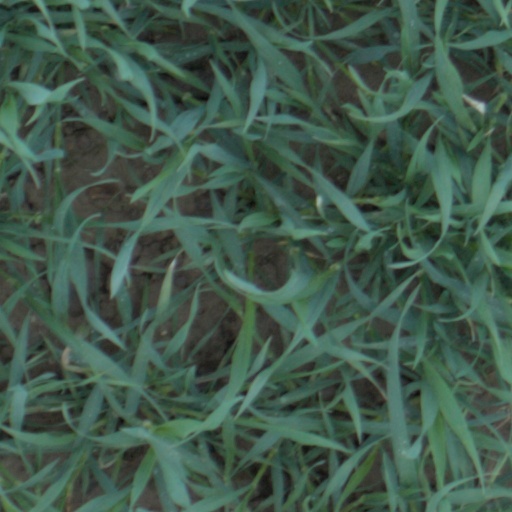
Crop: wheat